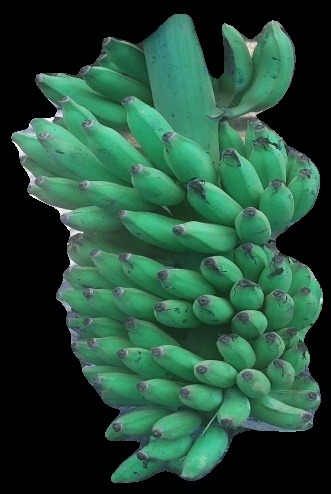
Variety: elakki-bale
Grade: grade2